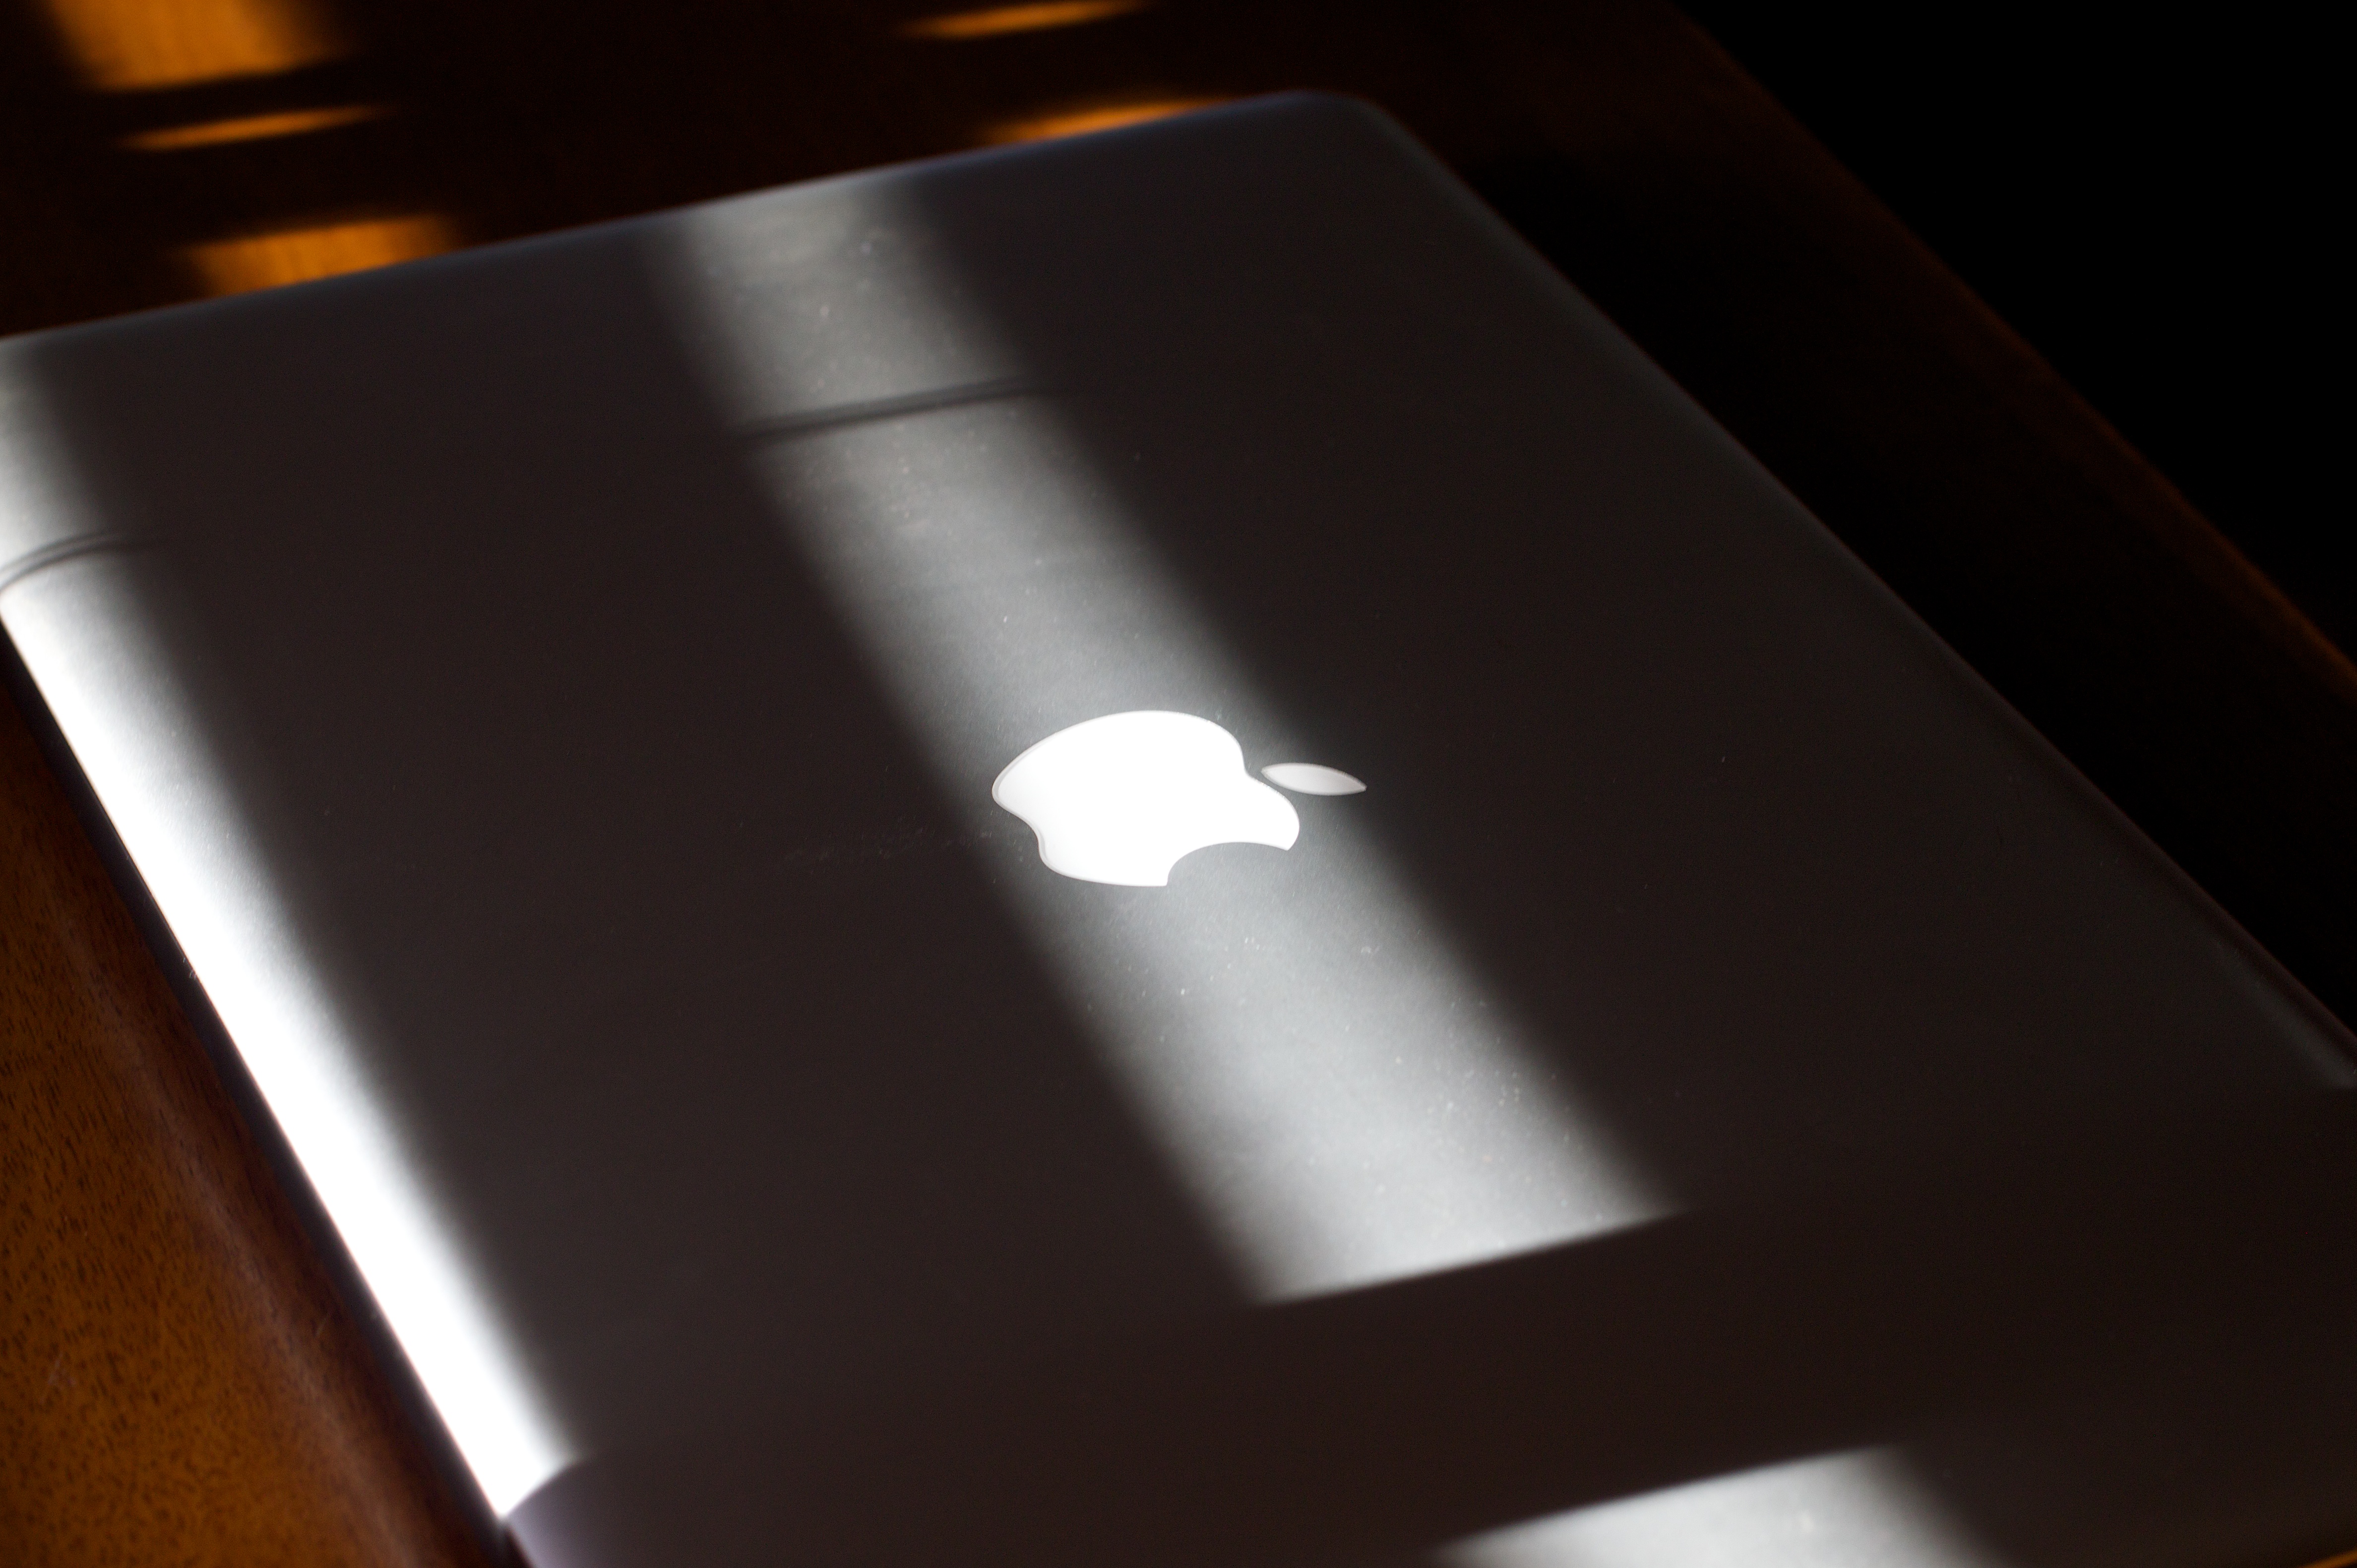
laptop, apple, table, light, technology, gadget, black, lighting, shape